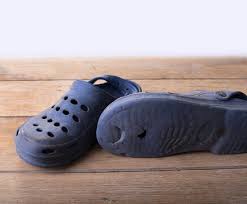
Label: Clog